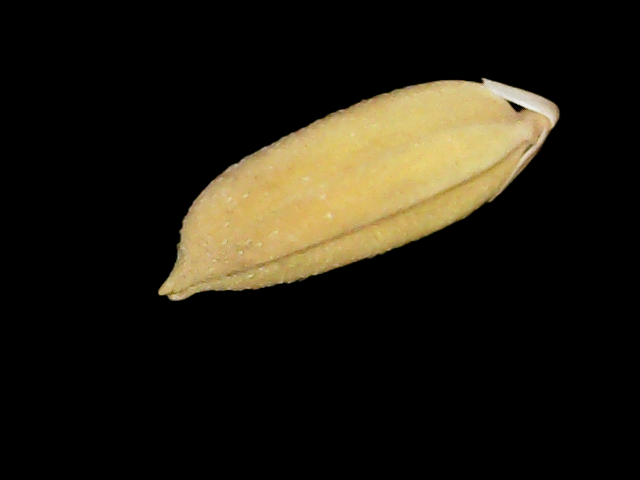
Rice variety: Binadhan24